Scarlet Dawn

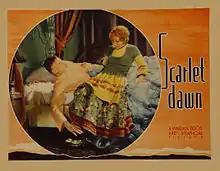

Scarlet Dawn is a 1932 American pre-Code romantic drama directed by William Dieterle and starring Douglas Fairbanks, Jr. and Nancy Carroll as refugees from the Russian Revolution. It is based on the novel "Revolt" by Mary C. McCall, Jr.